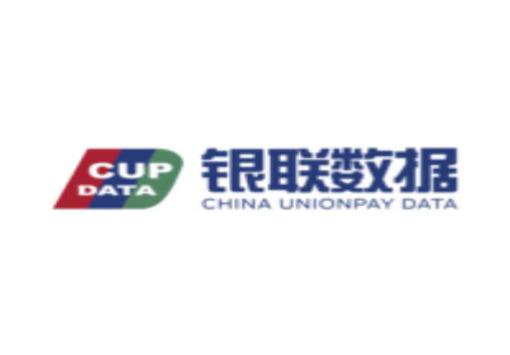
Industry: Others